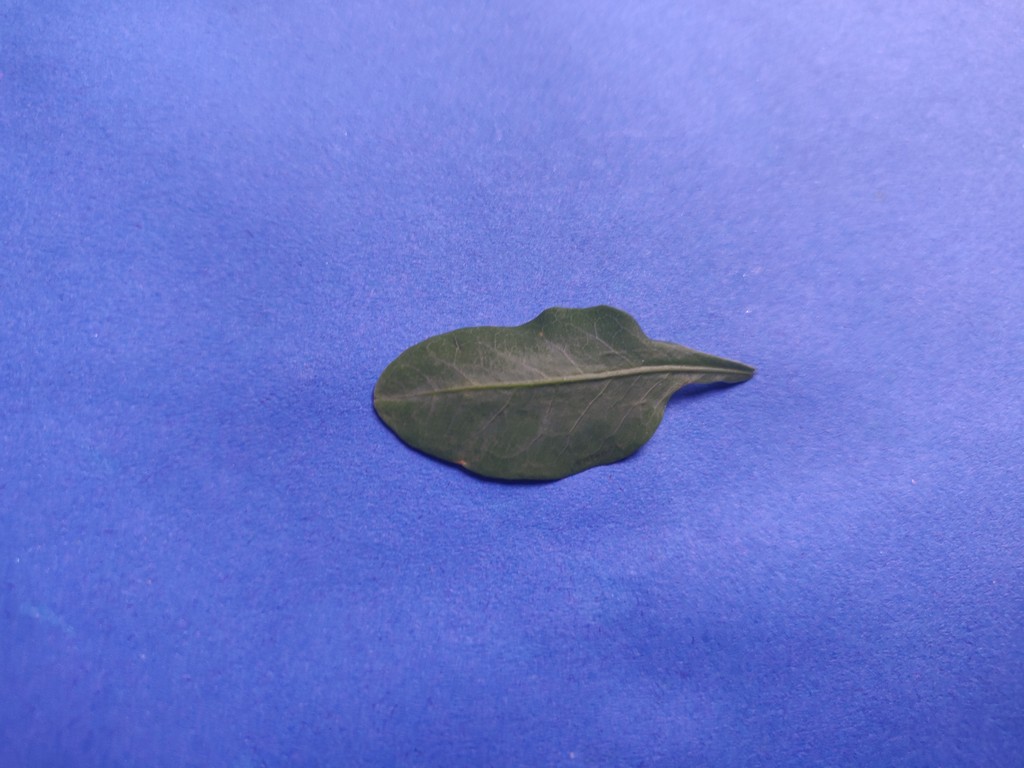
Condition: Healthy
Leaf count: single
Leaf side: front